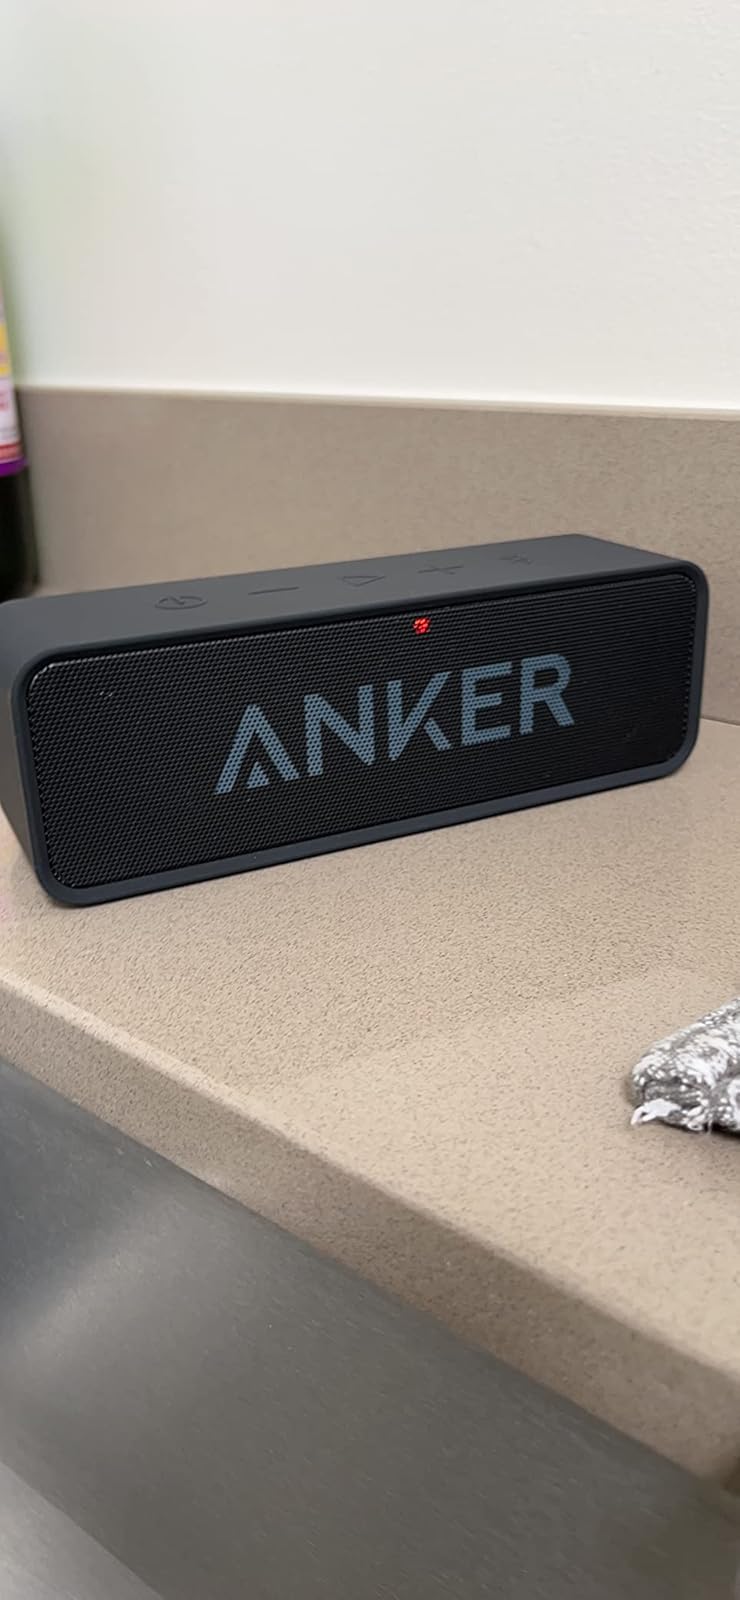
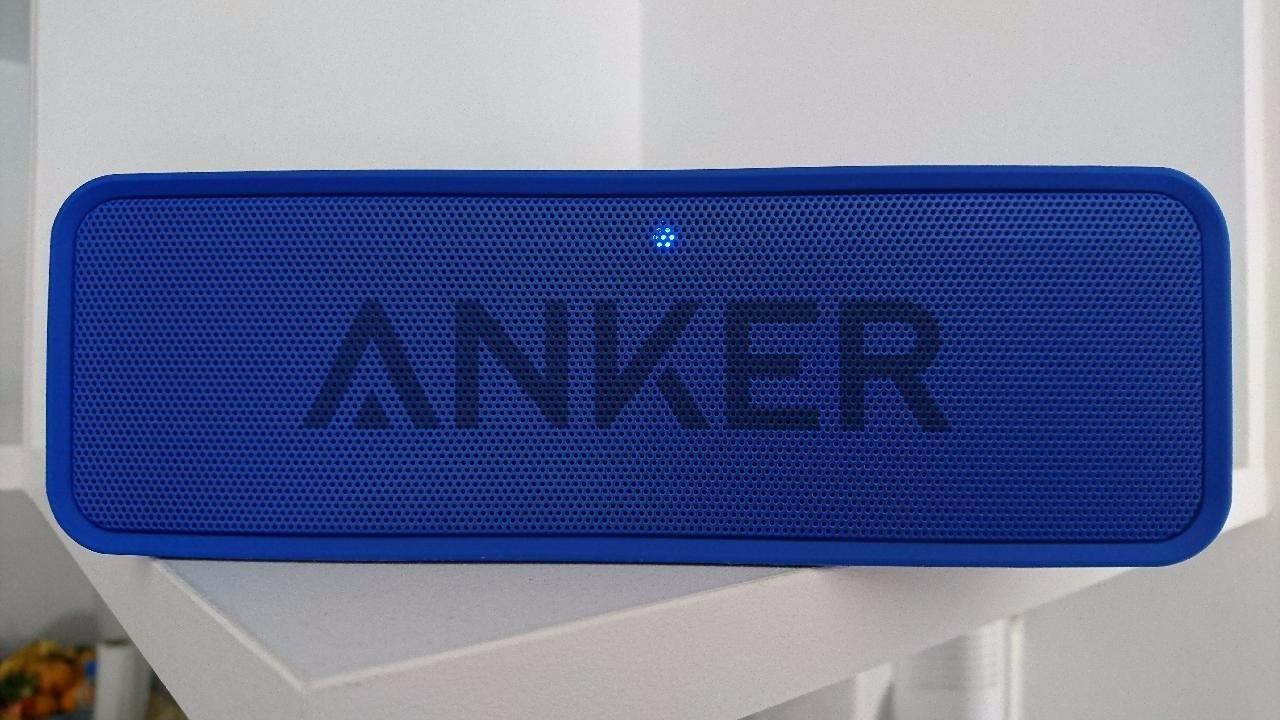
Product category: speaker
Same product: no